History of Abkhazia

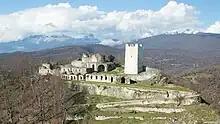
Anacopia Fortress

As the Abasgi grew in relative strength, the name Abasgia came to denote a larger area populated by various ethnic groups including Mingrelian- and Svan-speaking South Caucasian tribes, and subordinated to the Byzantine-appointed princes (Greek: "archon", Georgian: "eristavi") who resided in Anacopia and were viewed as major champions of the empire's political and cultural influence in the western Caucasus. The Arabs penetrated the area in the 730s, but did not subdue it; about then the term "Abkhazeti" ("the land of the Abkhazians") first appeared in the Georgian annals, giving rise to the name "Abkhazia", which is used today in most foreign languages.